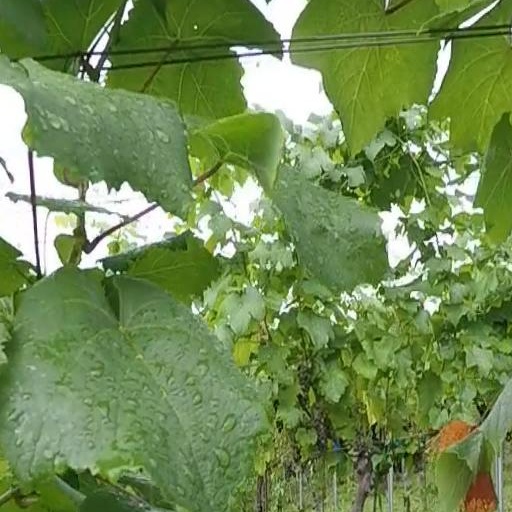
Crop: grape